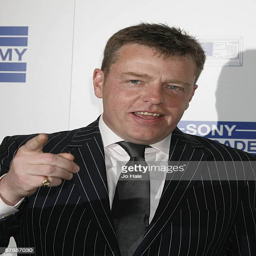
ska artist arrives at awards